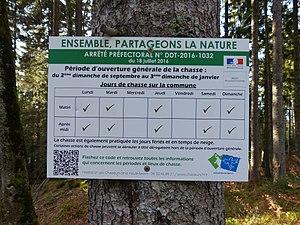
Affiche en forêt, montagne des Voirons, Lucinges, Haute-Savoie, France. Inscriptions sur l'affiche: Ensemble, partageons la nature Arrêté préfectoral n° DDT-2016-1032 du 18 juillet 2016 Période d'ouverture générale de la chasse: du 2ème dimanche de septembre au 3ème dimanche de janvier Jours de chasse sur la commune Lundi matin et après-midi, mardi matin et après-midi, jeudi matin et après-midi, samedi matin et après-midi, dimanche matin et après-midi. La chasse est également pratiquée les jours fériés et en temps de neige. Certaines actions de chasse peuvent se dérouler à titre dérogatoire hors des la période d'ouverture générale. Flashez ce code et retrouvez toutes les informations qui concernent les périodes et lieux de chasse. Fédération des Chasseurs de la Haute-Savoie: 04 50 46 89 21 / www.chasseurs74.fr
En droit français contemporain, la chasse est définie comme « tout acte volontaire lié à la recherche, à la poursuite ou à l'attente du gibier ayant pour but ou pour résultat la capture ou la mort de celui-ci. »